New York State Route 370

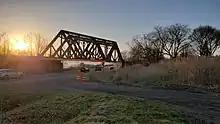
NY-370 passing under the Onondaga Lake Parkway Bridge, which is known for frequent truck collisions

On September 11, 2010, a Megabus double-decker bus hit the low railroad bridge along the Onondaga Lake Parkway killing four passengers. An overheight warning system was set up along the Parkway in late 2011 coinciding with the banning of commercial traffic along this stretch. Despite the efforts of the NYSDOT to increase warning signage along the parkway, spending as much as $30 million between 2020 and early 2023 towards countermeasures, the Onondaga Lake Parkway Bridge remains infamous in the Syracuse area as a number of trucks continue to crash into its low deck on a regular basis, as has been for much of its history since the 1950s.